Wrenn Schmidt

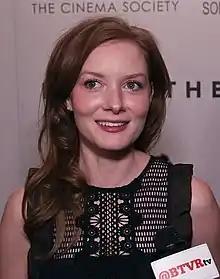
Schmidt in 2016

Melinda Wrenn Schmidt (born February 18, 1983) is an American actress. She is best known for her starring role as NASA engineer, flight director, and later director of NASA Margo Madison in the Apple TV+ original science-fiction space drama series "For All Mankind" (2019–present). Her other television roles include Julia Sagorsky in the period drama series "Boardwalk Empire" (2012–2013), KGB handler Kate in the spy drama series "The Americans" (2014), Dr Iris Campbell on the thriller series "Person of Interest" (2014–2016), and Megan Holter in the horror series "Outcast" (2016–2018). Her film roles include the horror film "Preservation" (2014), the biographical drama "I Saw the Light" (2015), the war film "" (2016), the romantic comedy, "The Good Catholic" (2017), and the science-fiction horror film "Nope" (2022).